The Legend of Zelda: Link's Awakening

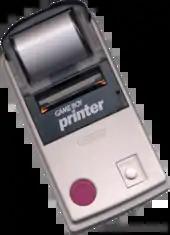
The Game Boy Printer accessory was compatible with the "DX" release of "Link's Awakening".

To support the North American release of "Link's Awakening", Nintendo sponsored a crosscountry train competition called the Zelda Whistle Stop Tour. The event, which lasted three days, allowed select players to test "Link's Awakening" in a timed race to complete the game. The event was meant not only to showcase the game, but also the Game Boy's superior battery life and portability, the latter of which was critical to the accessibility of a portable "Zelda" title. The company-owned magazine "Nintendo Power" published a guide to the game's first three areas in its July 1993 issue.